Figure Eight Island

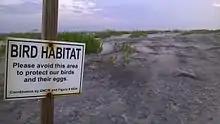
Protected bird habitat on the northern side of Figure East, along Rich Inlet

Sea turtles have been monitored and protected on the island since 1986 and monitored daily. Sea turtle nests are cordoned off for protection. In 2016, there were 8 nests on the island. In 2001 and 2002, the homeowners association commissioned a survey of endangered plants and animals on the island, including piping plovers, sea turtles, sea beach amaranth, and marine mammals. The University of North Carolina at Wilmington surveyed the island's bird populations as part of the $50,000 "Mason Inlet Relocation Project" commissioned by New Hanover County.